Marlon Brando

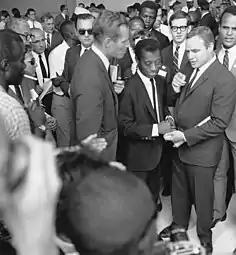
Brando (right) with Charlton Heston, James Baldwin, Sidney Poitier and Harry Belafonte at the March on Washington in 1963.

Paramount production chief Robert Evans, who had given Puzo an advance to write "The Godfather" so that Paramount would own the film rights, hired Coppola after many major directors had turned the film down. Evans wanted an Italian-American director who could provide the film with cultural authenticity. Coppola also came cheap. Evans was conscious of the fact that Paramount's last Mafia film, "The Brotherhood" (1968) had been a box office bomb, and he believed it was partly due to the fact that the director, Martin Ritt, and the star, Kirk Douglas, were Jewish, and the film lacked an authentic Italian flavor. The studio originally intended the film to be a low-budget production set in contemporary times without any major actors, but the phenomenal success of the novel gave Evans the clout to turn "The Godfather" into a prestige picture.